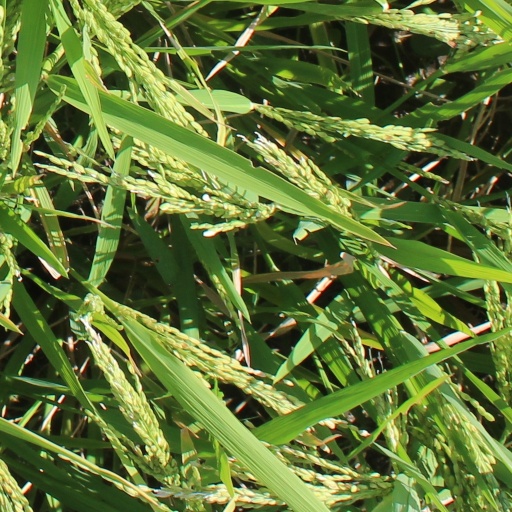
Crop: rice